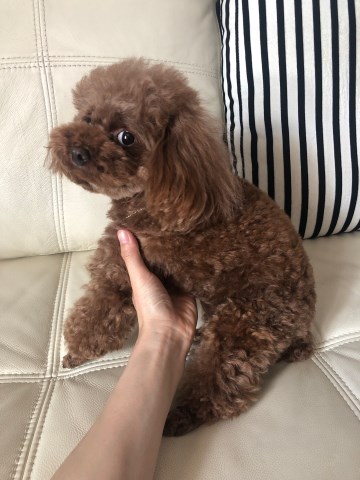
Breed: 2925-n000114-toy_poodle